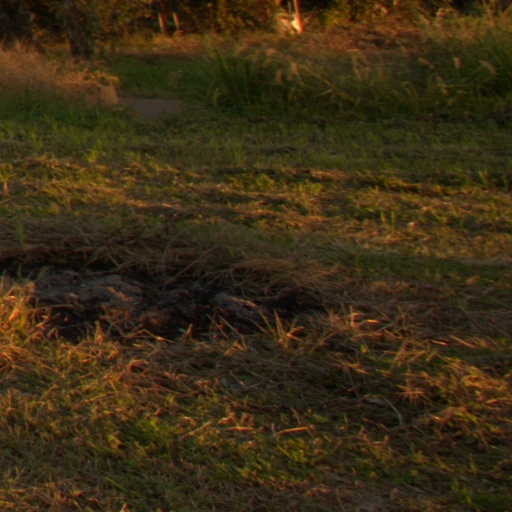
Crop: grape